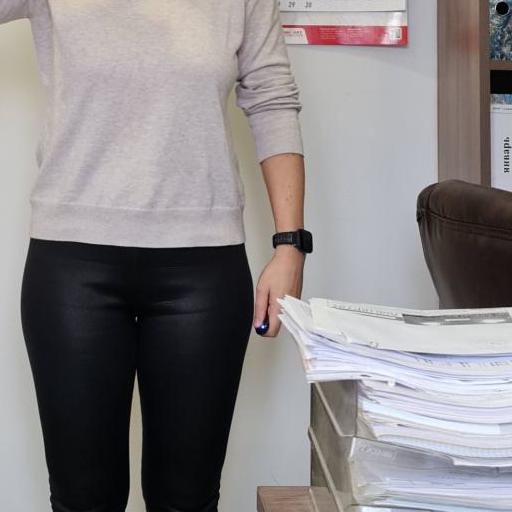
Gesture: no_gesture